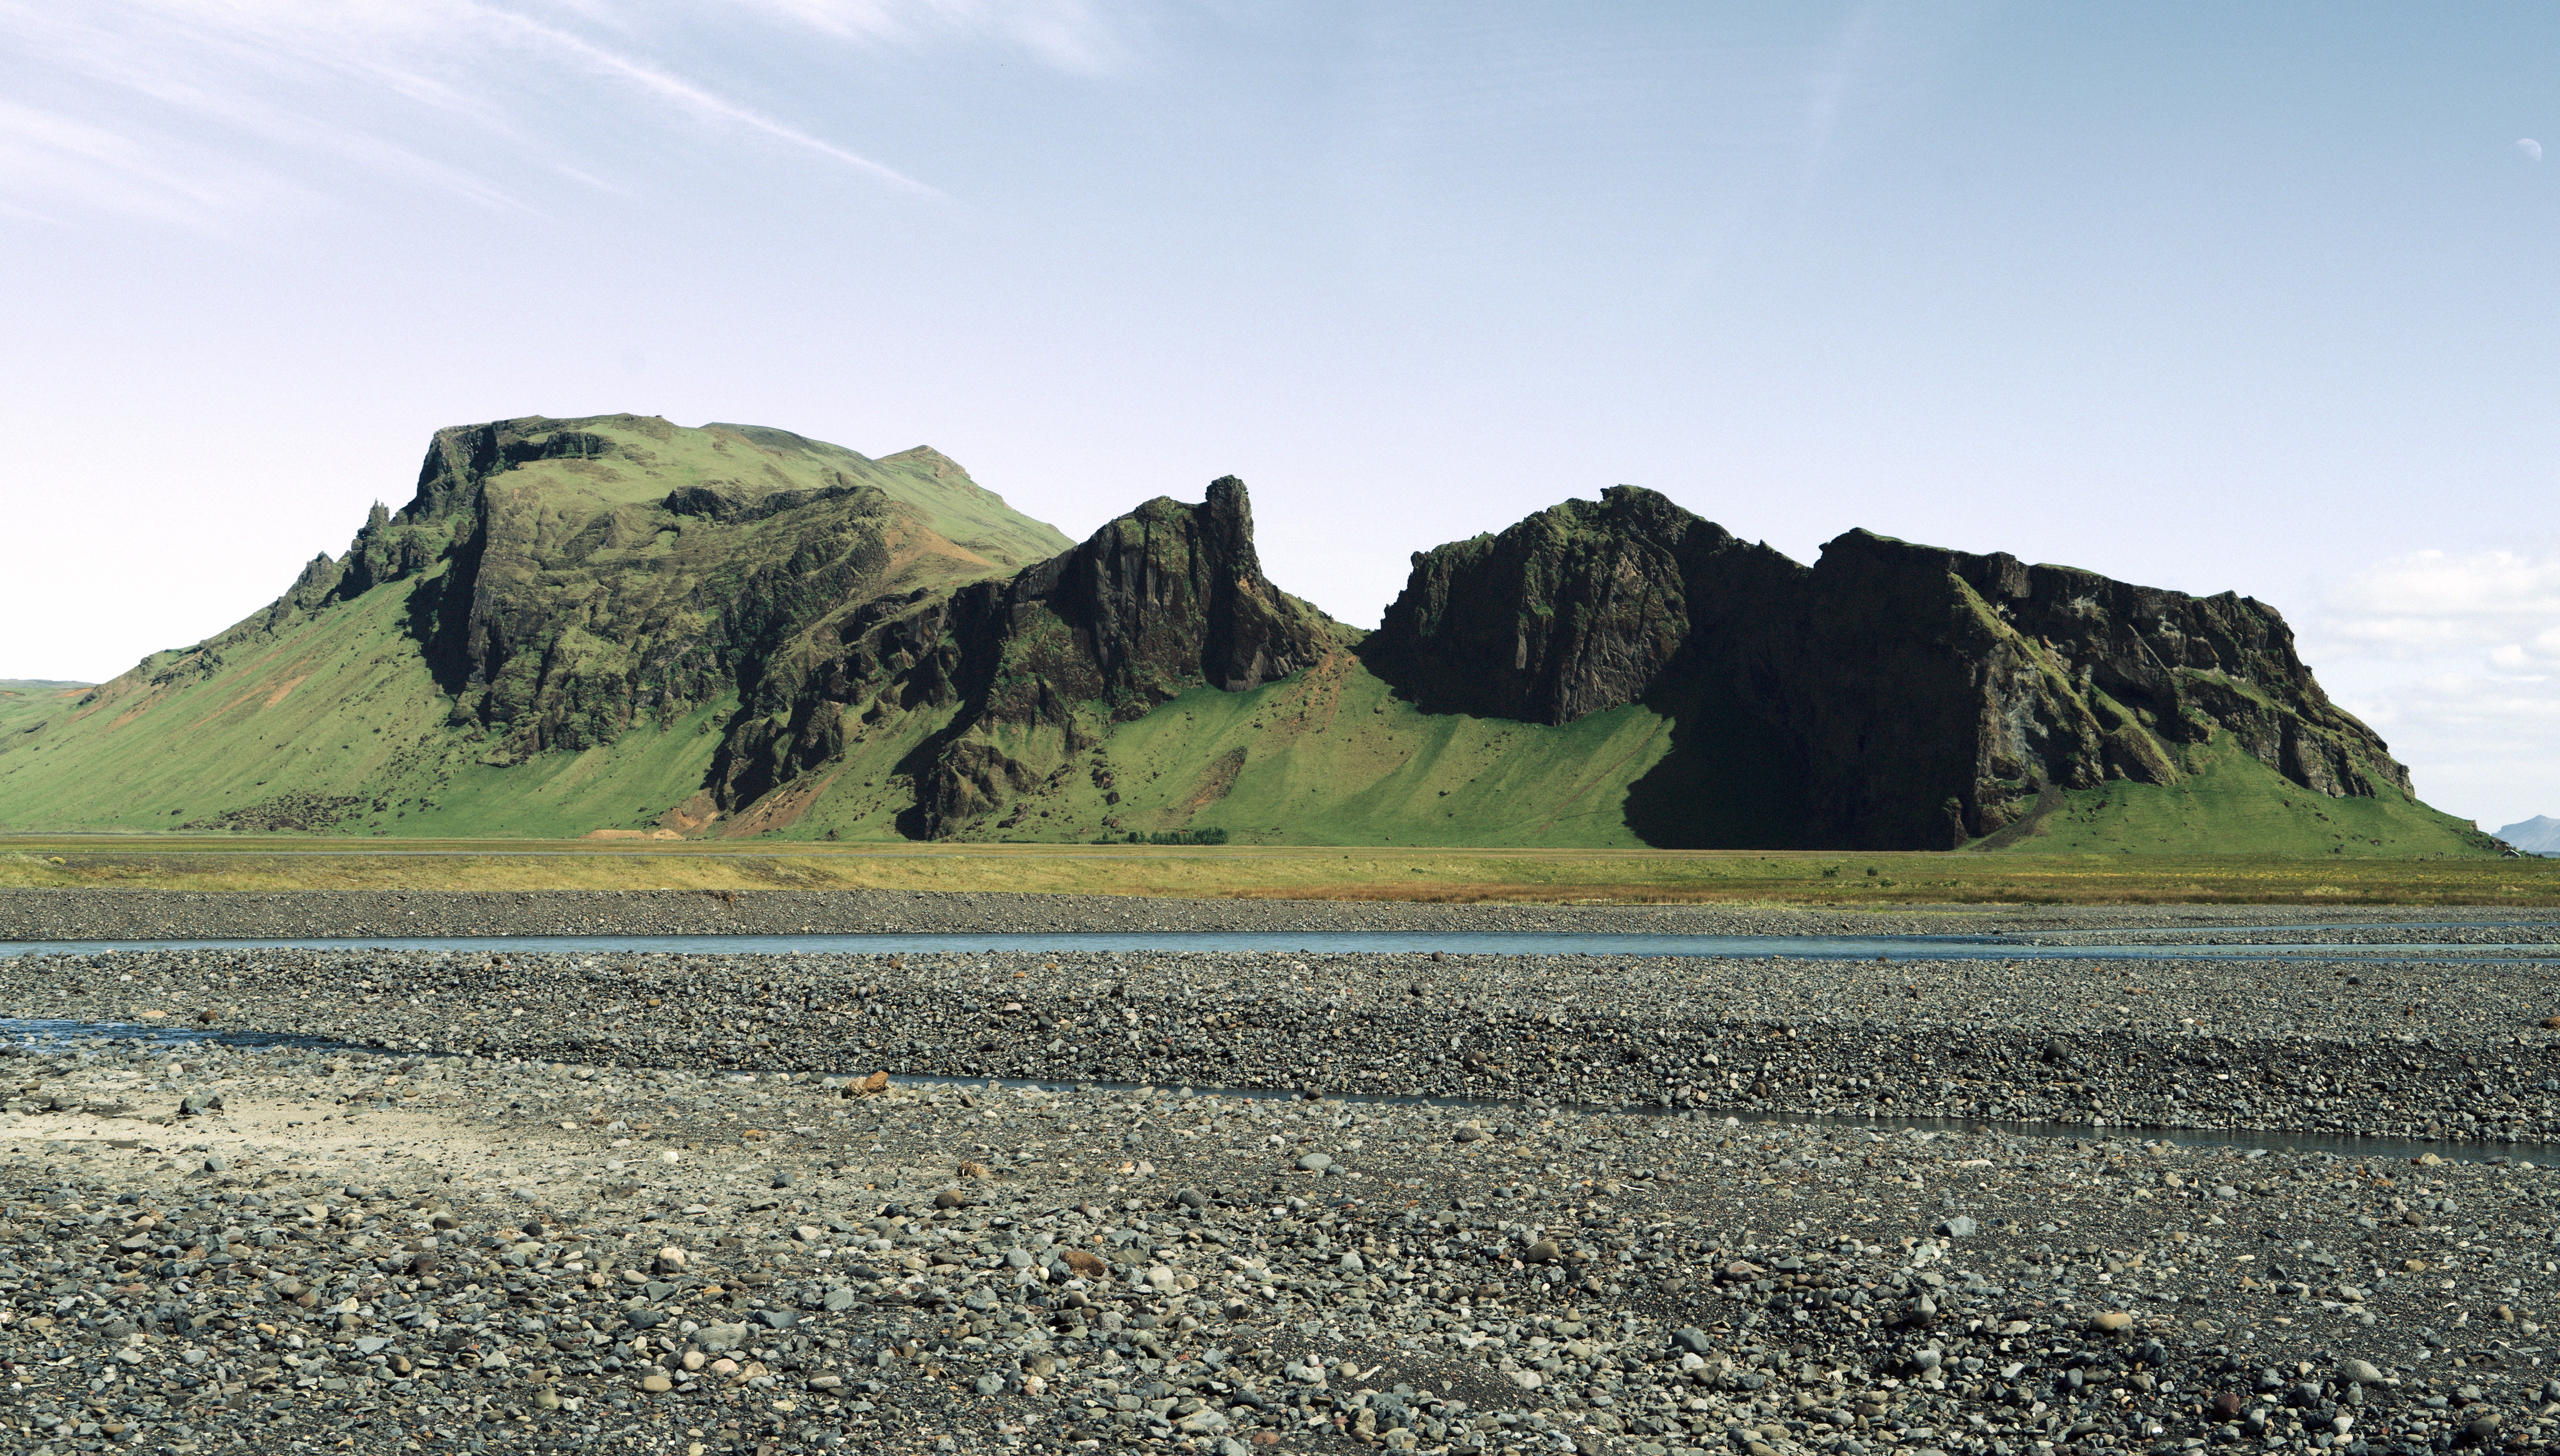
landscape, coast, rock, wilderness, mountain, prairie, hill, mountain range, cliff, soil, terrain, ridge, plain, geology, grassland, badlands, plateau, fell, ecosystem, steppe, landform, geographical feature, mountainous landforms